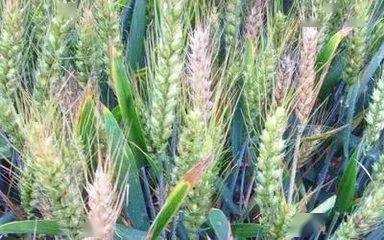
Plant: Wheat
Disease: wheat head scab